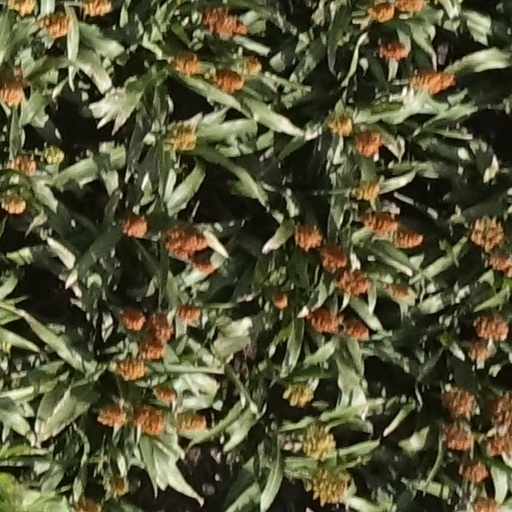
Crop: sorghum